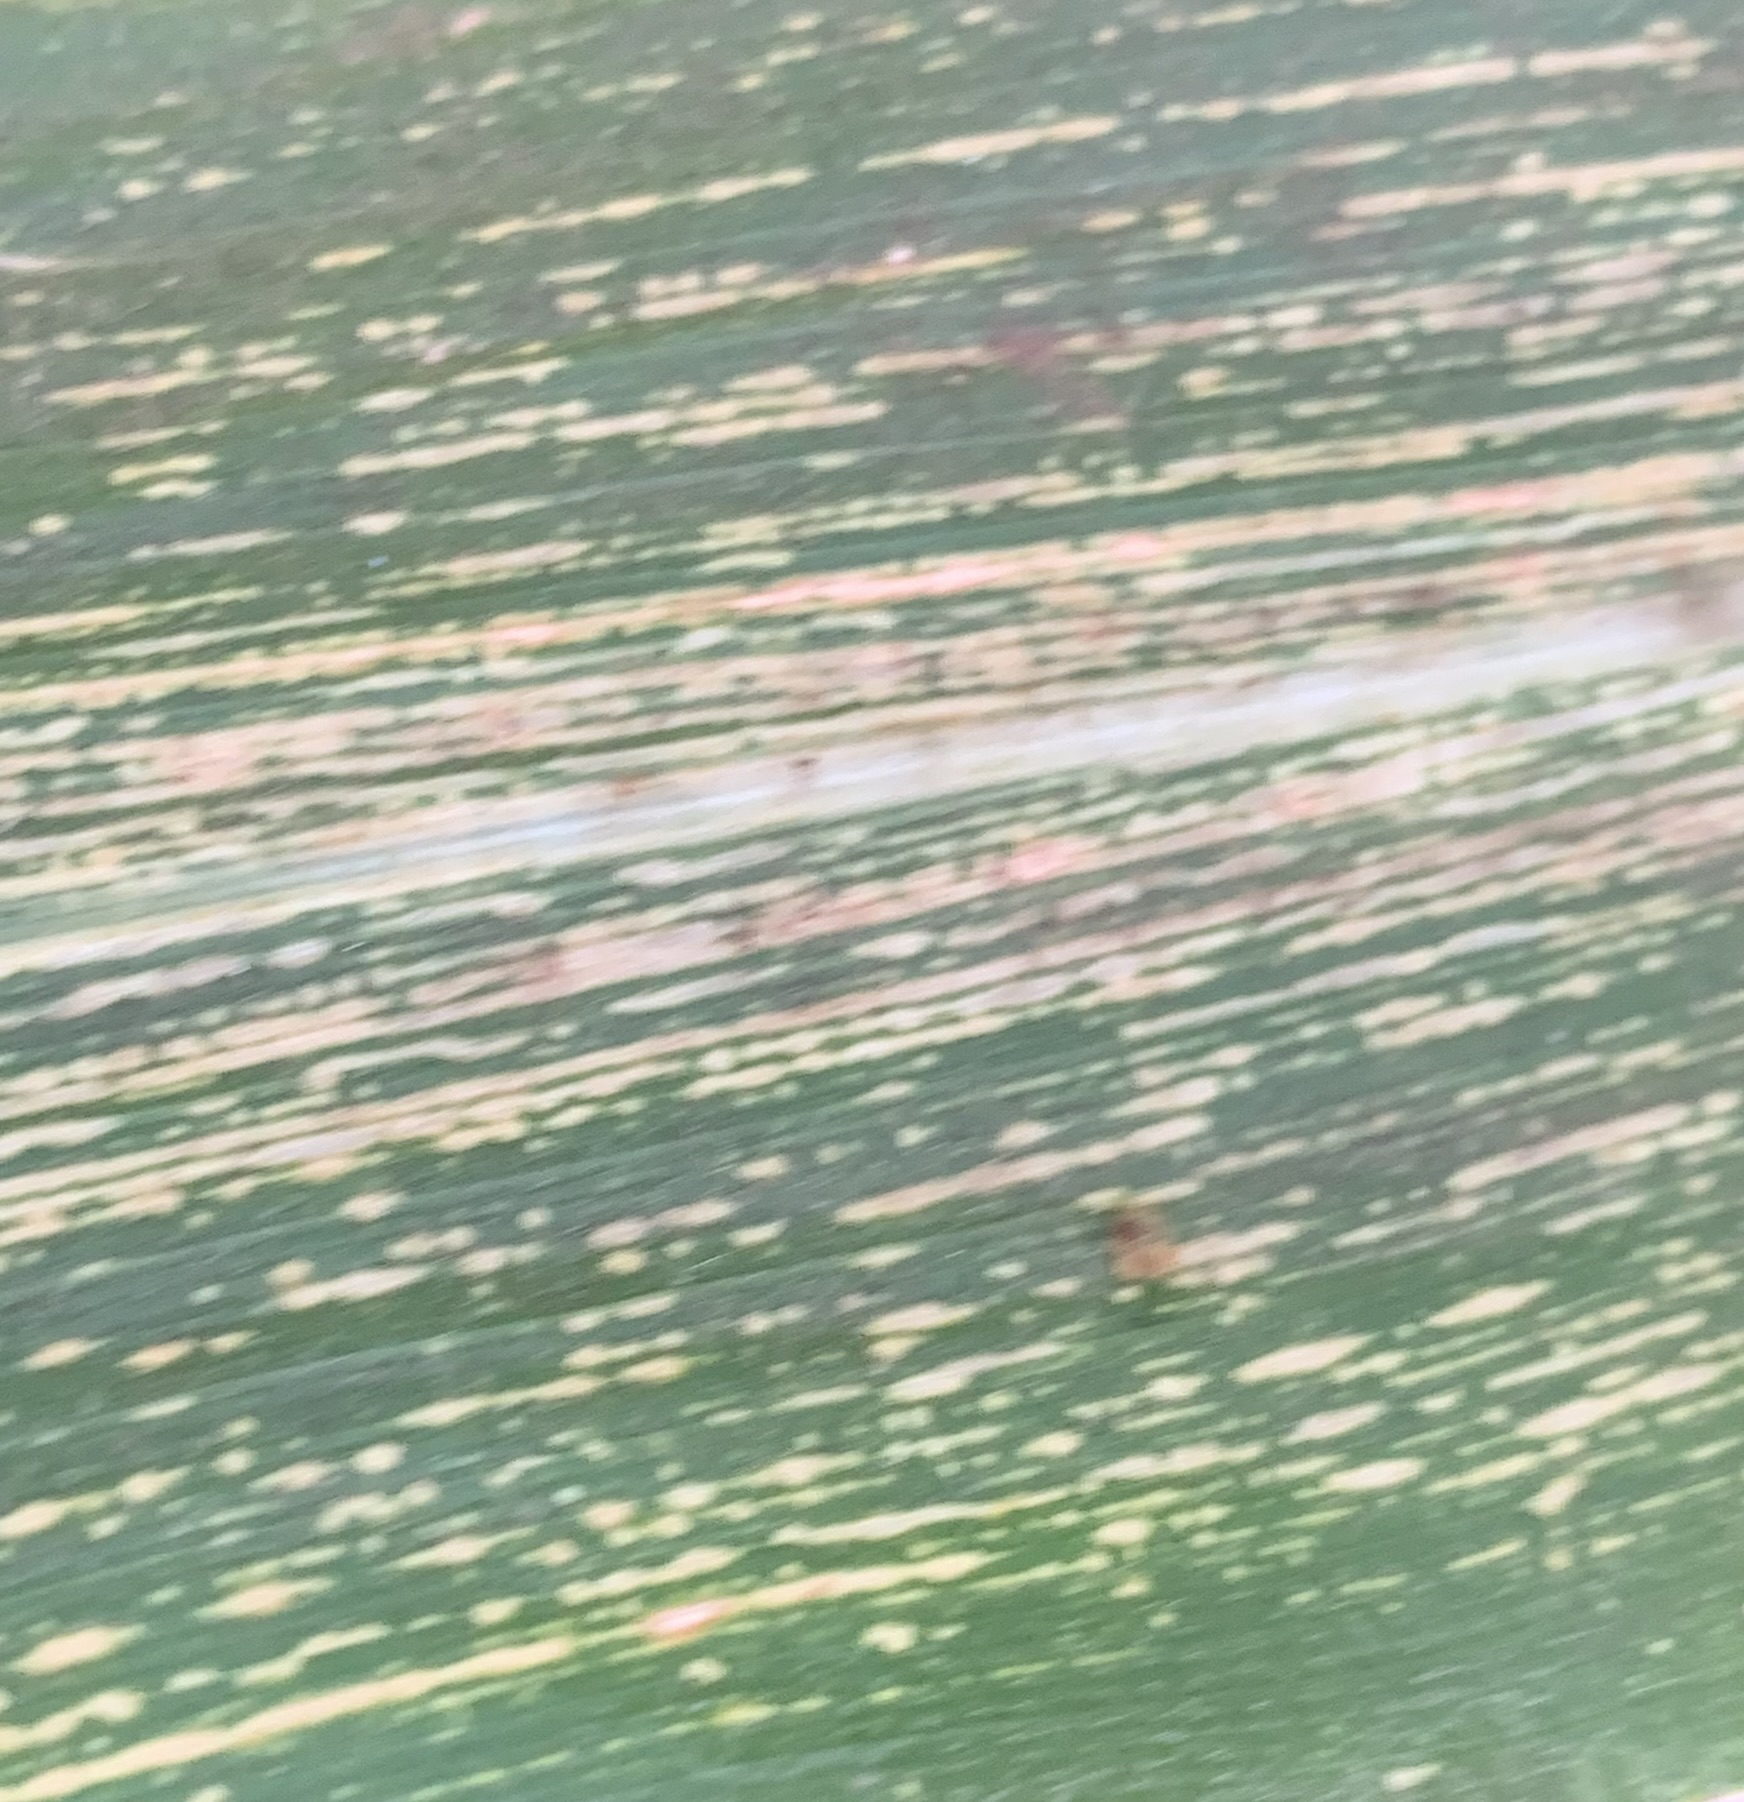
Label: MSV